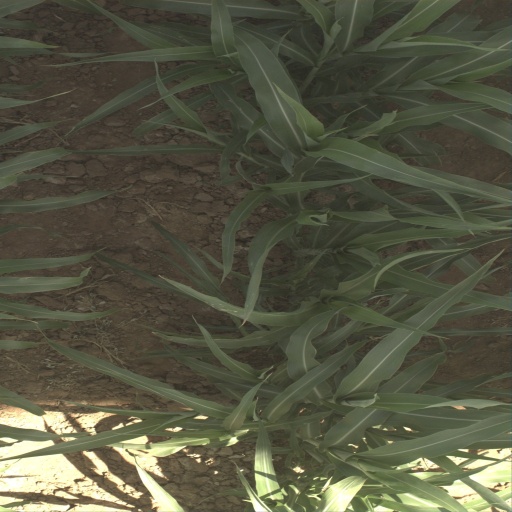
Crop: sorghum